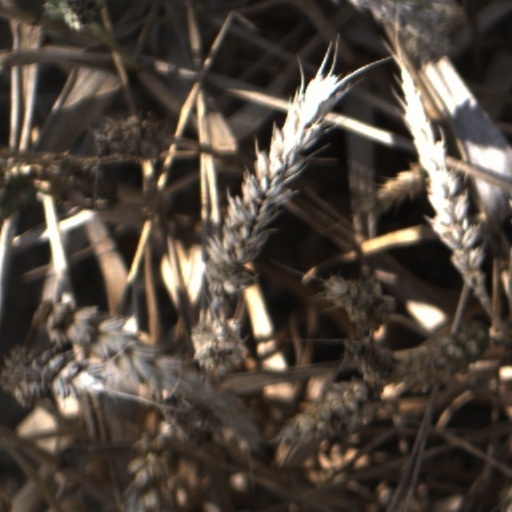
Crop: wheat